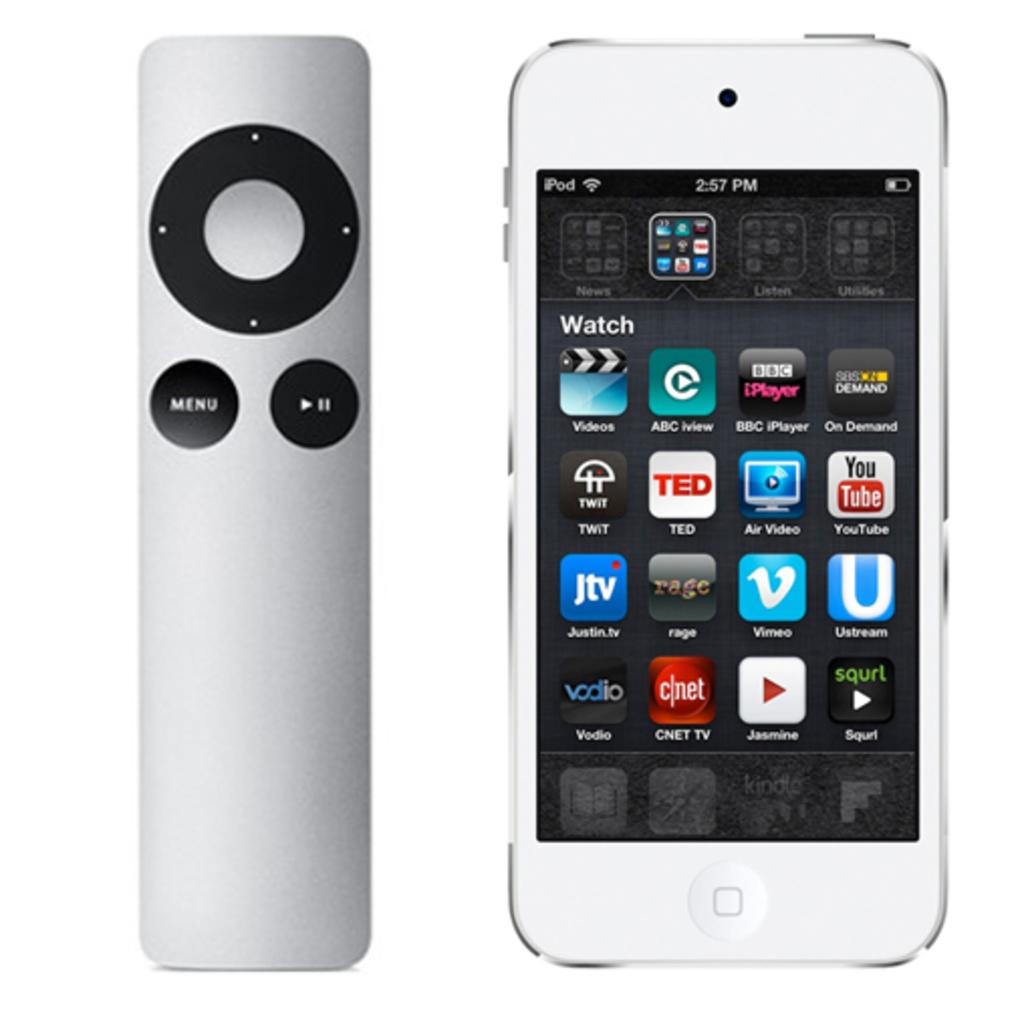
Label: others